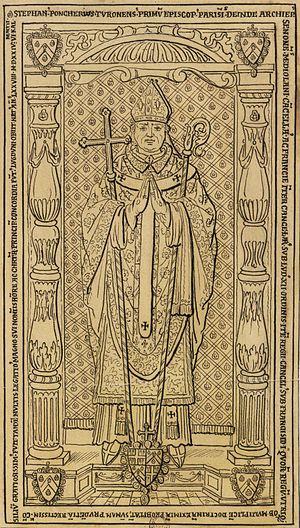
Pierre tombale sur laquelle est gravée l'effigie d'un prélat dans un encadrement d'architecture
Étienne Poncher, né en 1446, et mort le 24 février 1525 à Lyon, est un ecclésiastique français, évêque de Paris, archevêque de Sens, et garde des sceaux de France sous Louis XII.